Plymouth, Massachusetts

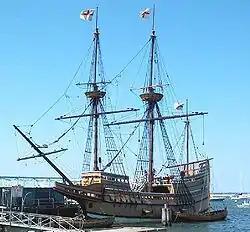
The "Mayflower II", located in Plymouth Harbor, is considered to be a faithful replica of the original "Mayflower".

Plymouth station, located in Cordage Park, was one of two outer termini of the Plymouth/Kingston Line of the MBTA Commuter Rail system. It was indefinitely closed in 2021, leaving Kingston station as the terminus.